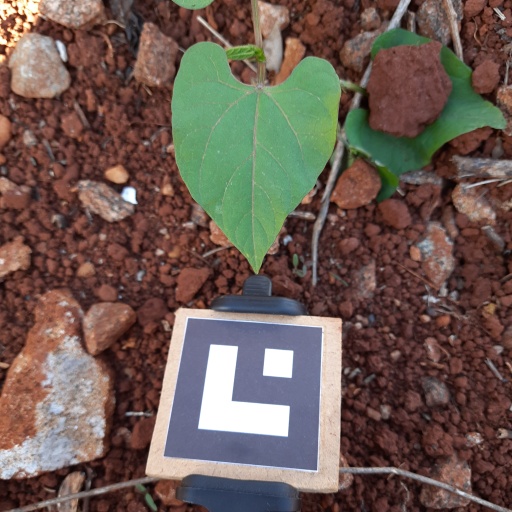
Observations: flat surface, no eating holes, under shade